Line A (Buenos Aires Underground)

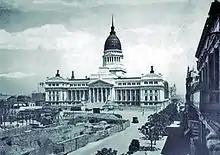
Congreso station being built in front of the National Congress.

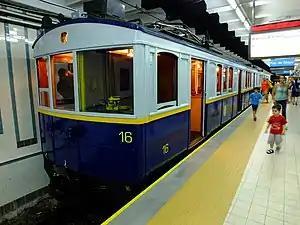
La Brugeoise car at Plaza de Mayo, brought out of retirement briefly to celebrate the 100-year anniversary of the line.

During the first decade of the 20th century in Buenos Aires, road traffic had sharply increased due to a growing population. In 1903 the city had 895,381 inhabitants and there were 4,791 horse-drawn carriages and 60 cars, while by 1913 there were 1,457,885 people, with 6,211 carriages and 7,438 automobiles.